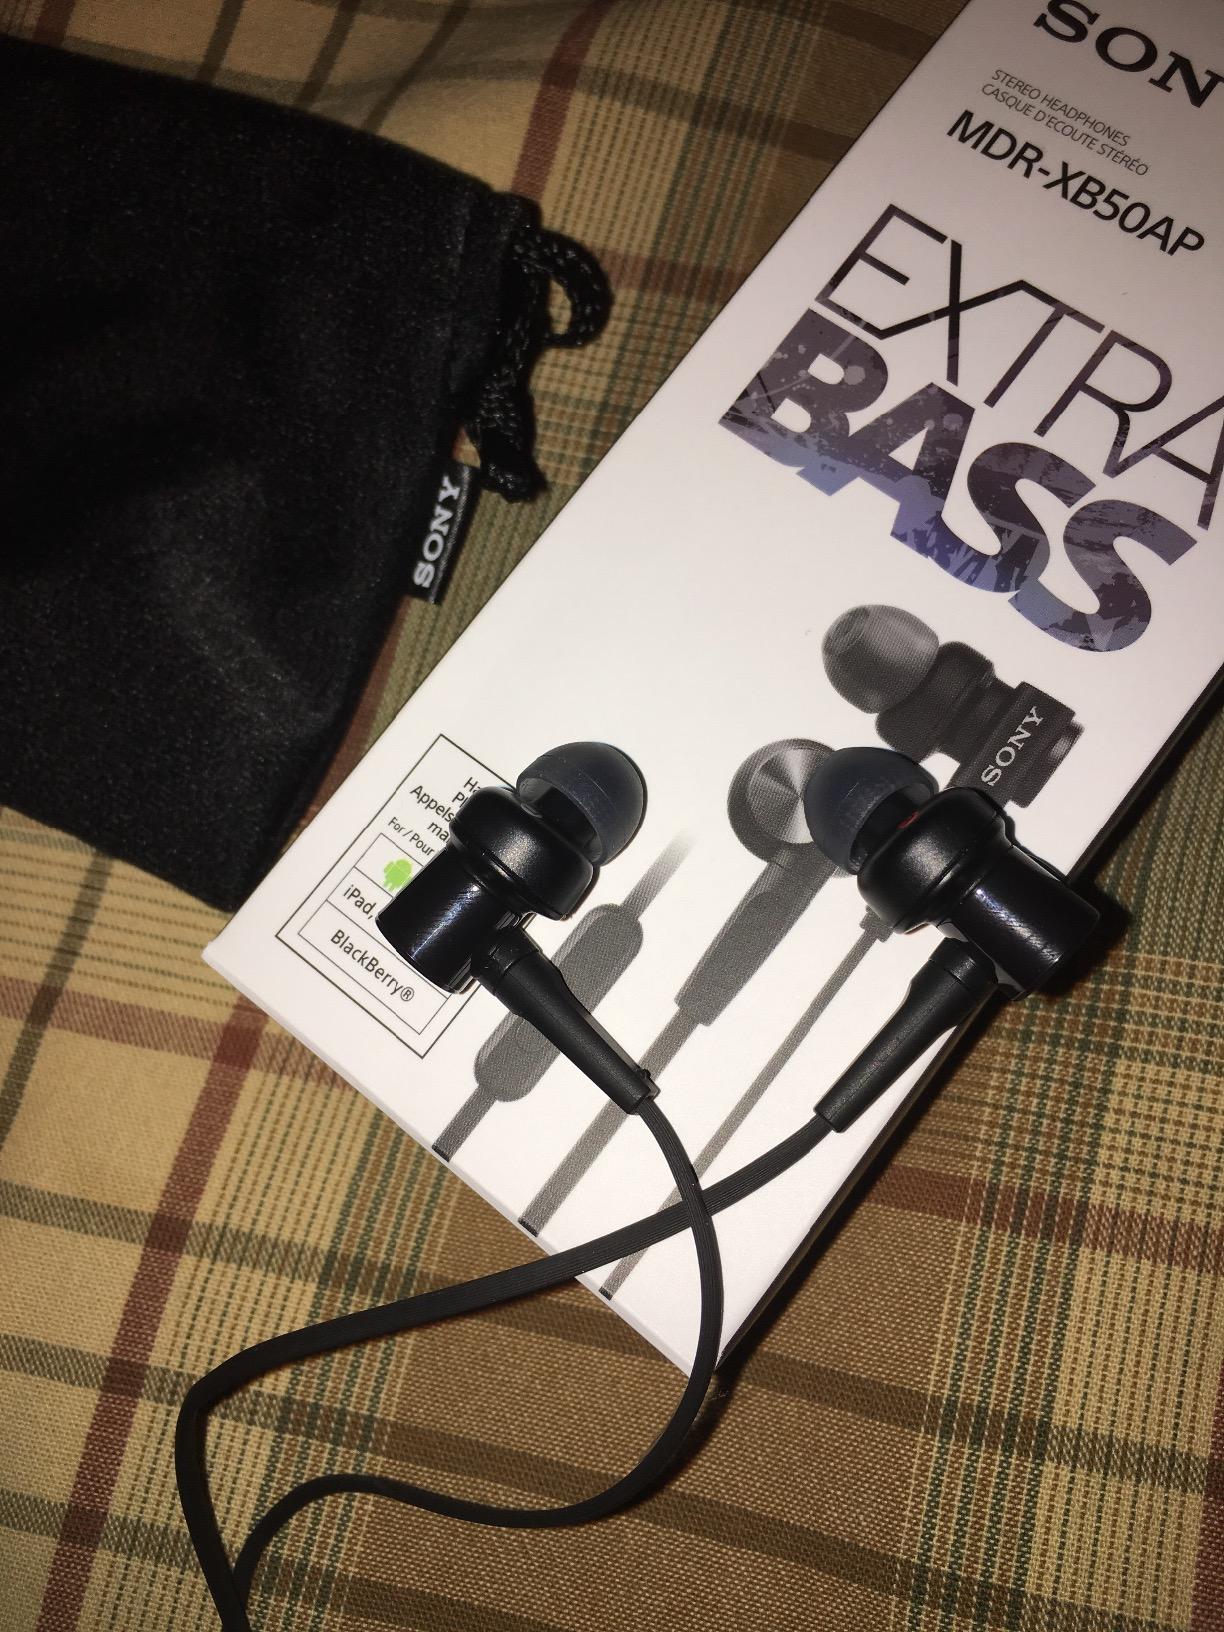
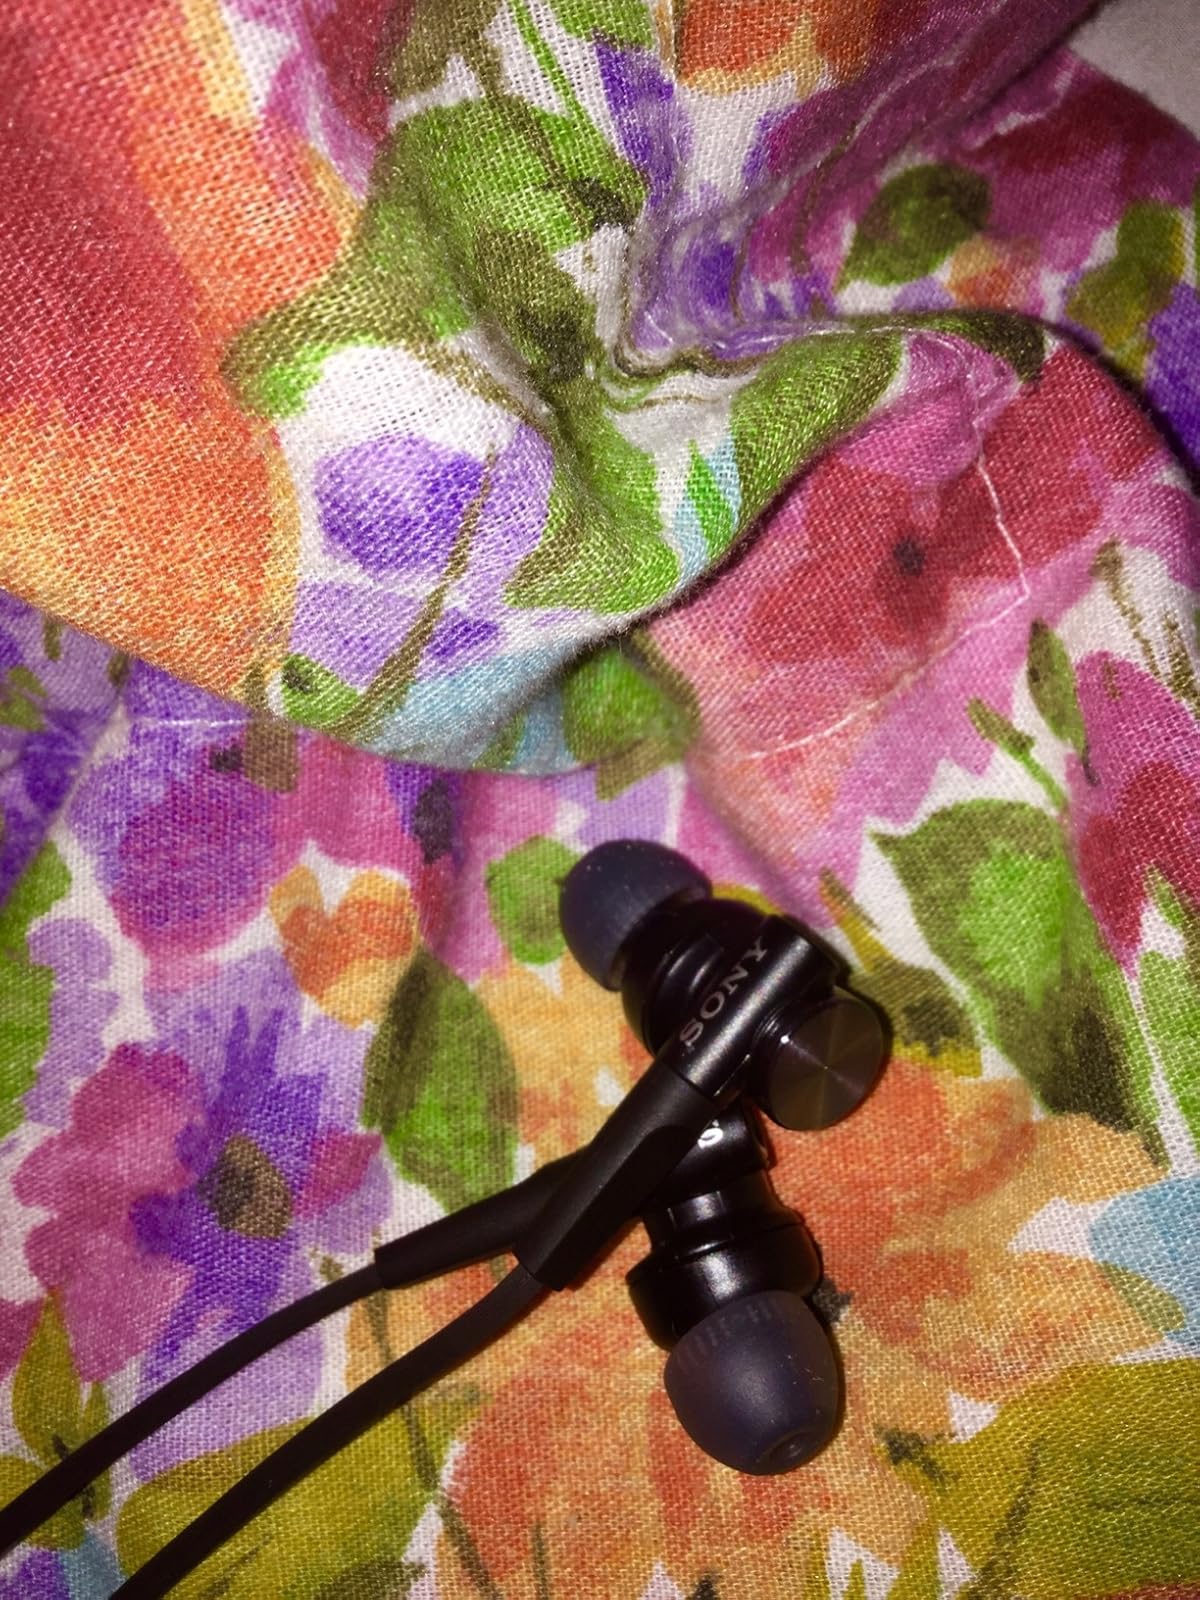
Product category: headphones
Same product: yes